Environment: real
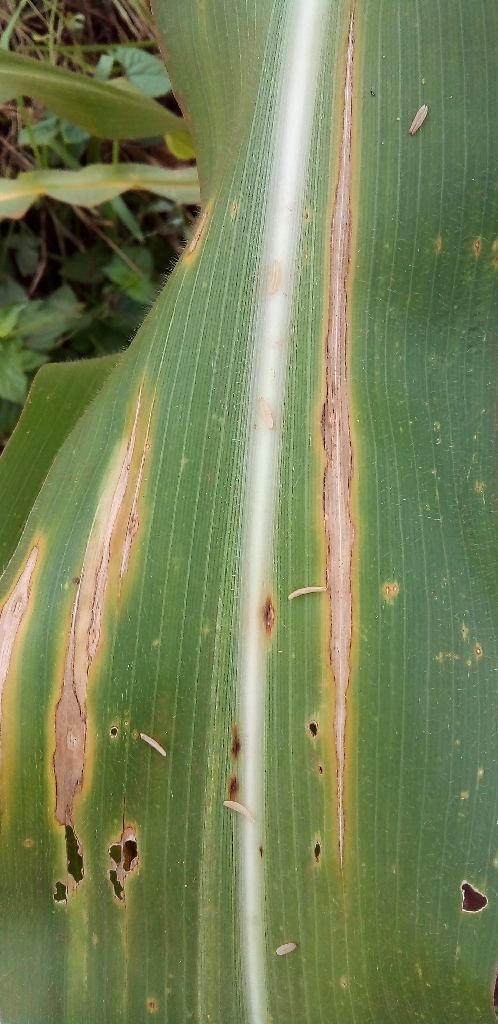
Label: northern_corn_leaf_blight